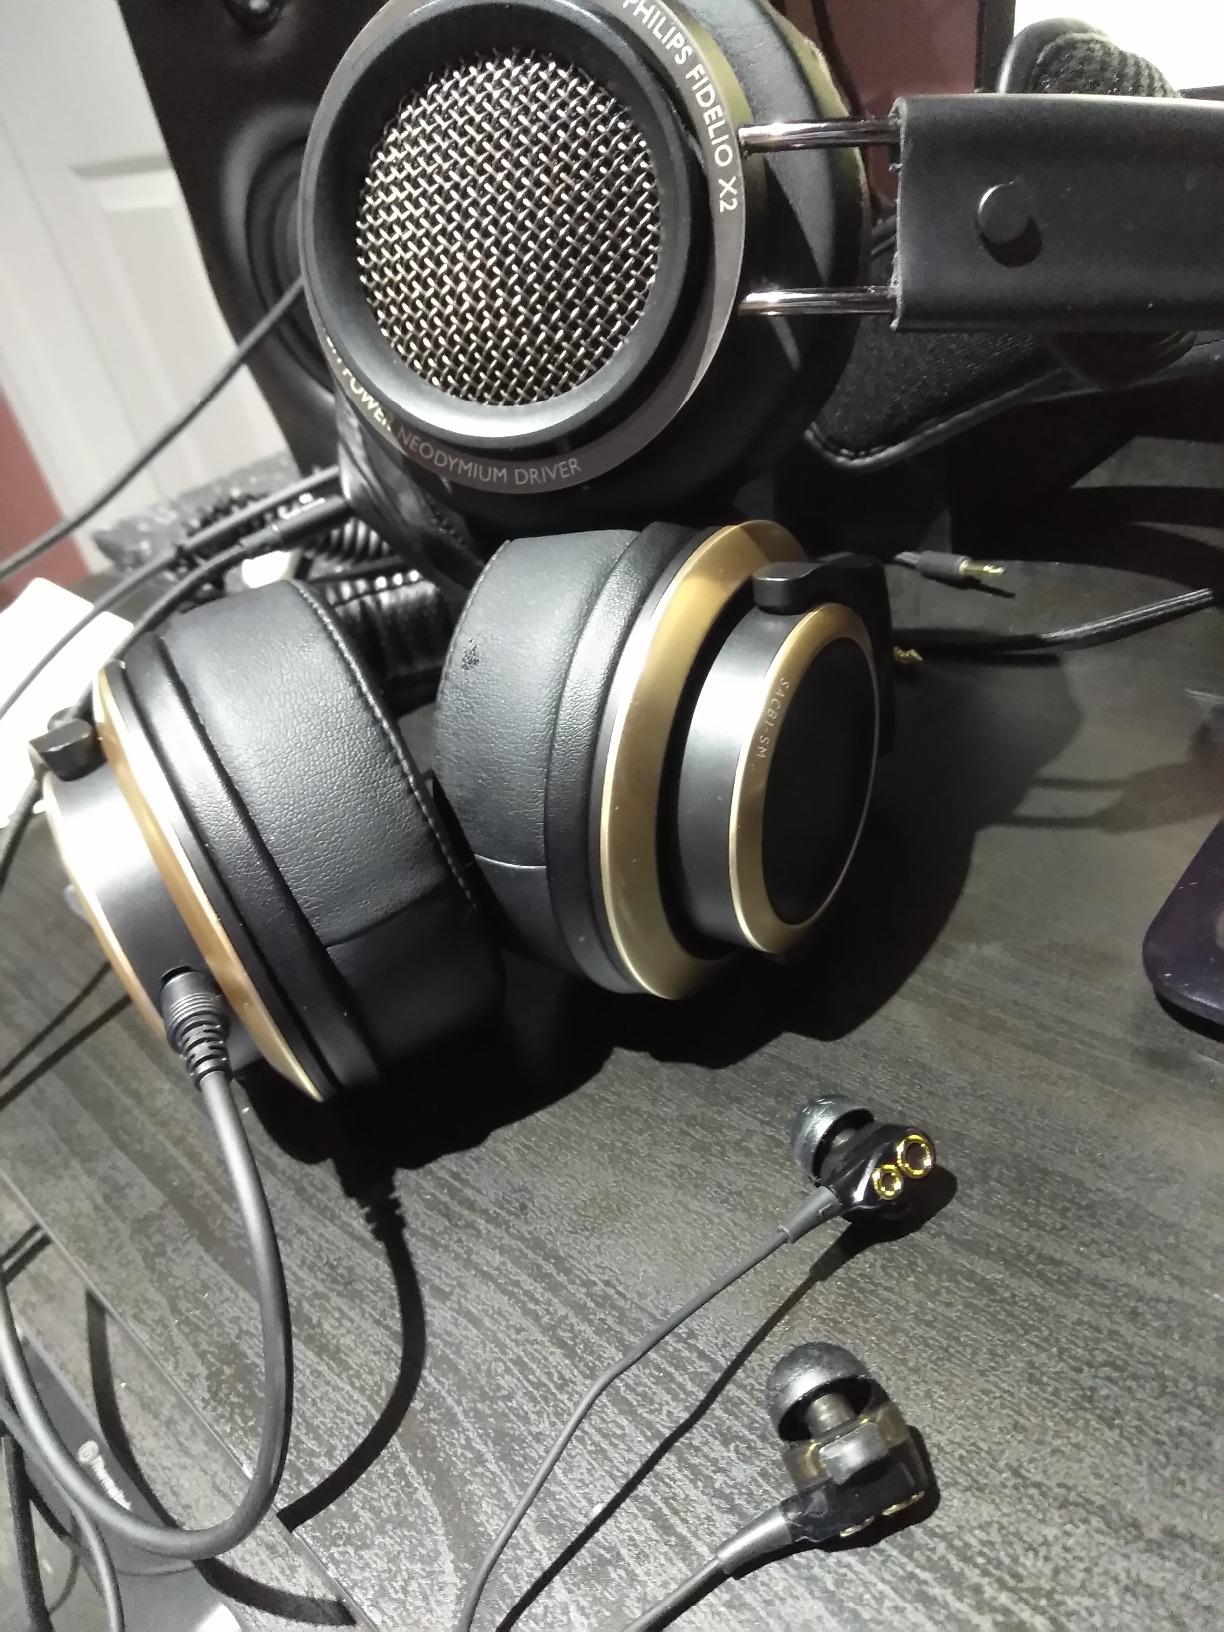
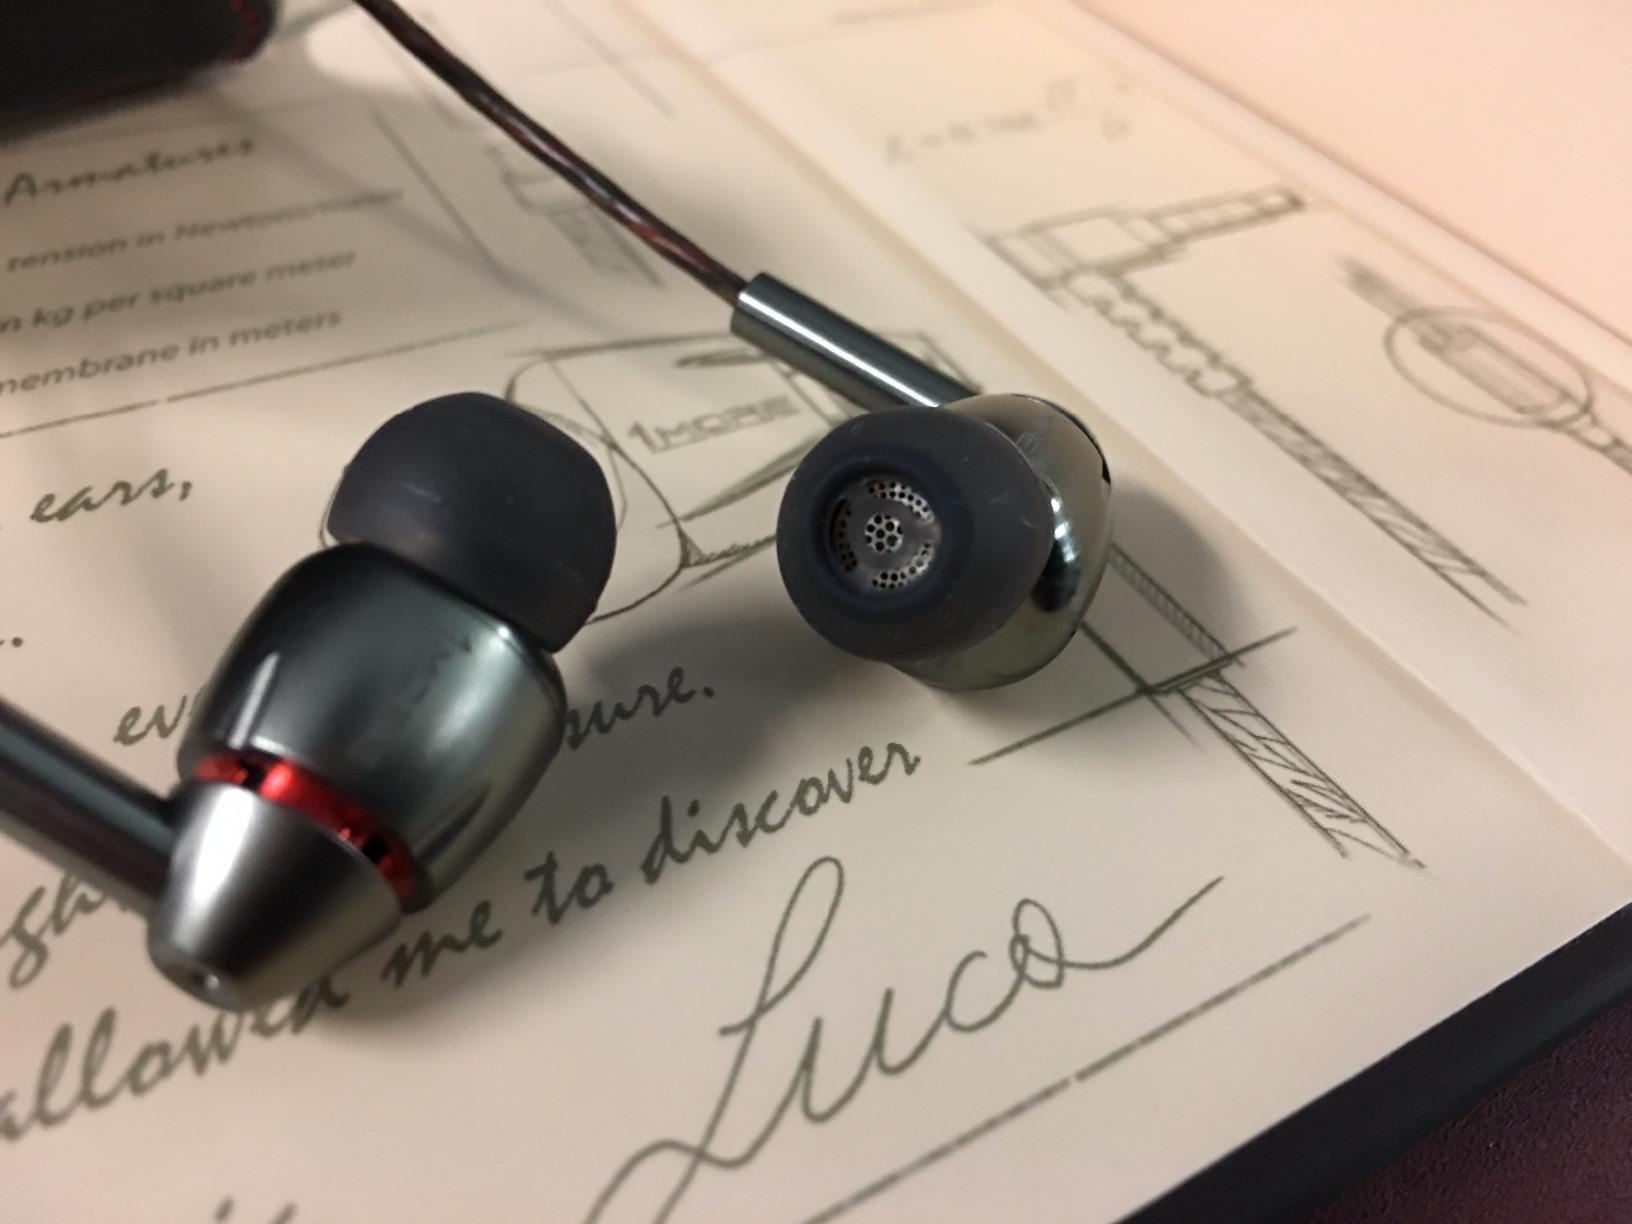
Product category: headphones
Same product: no